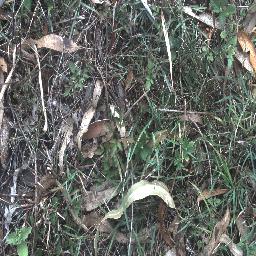
Label: negative